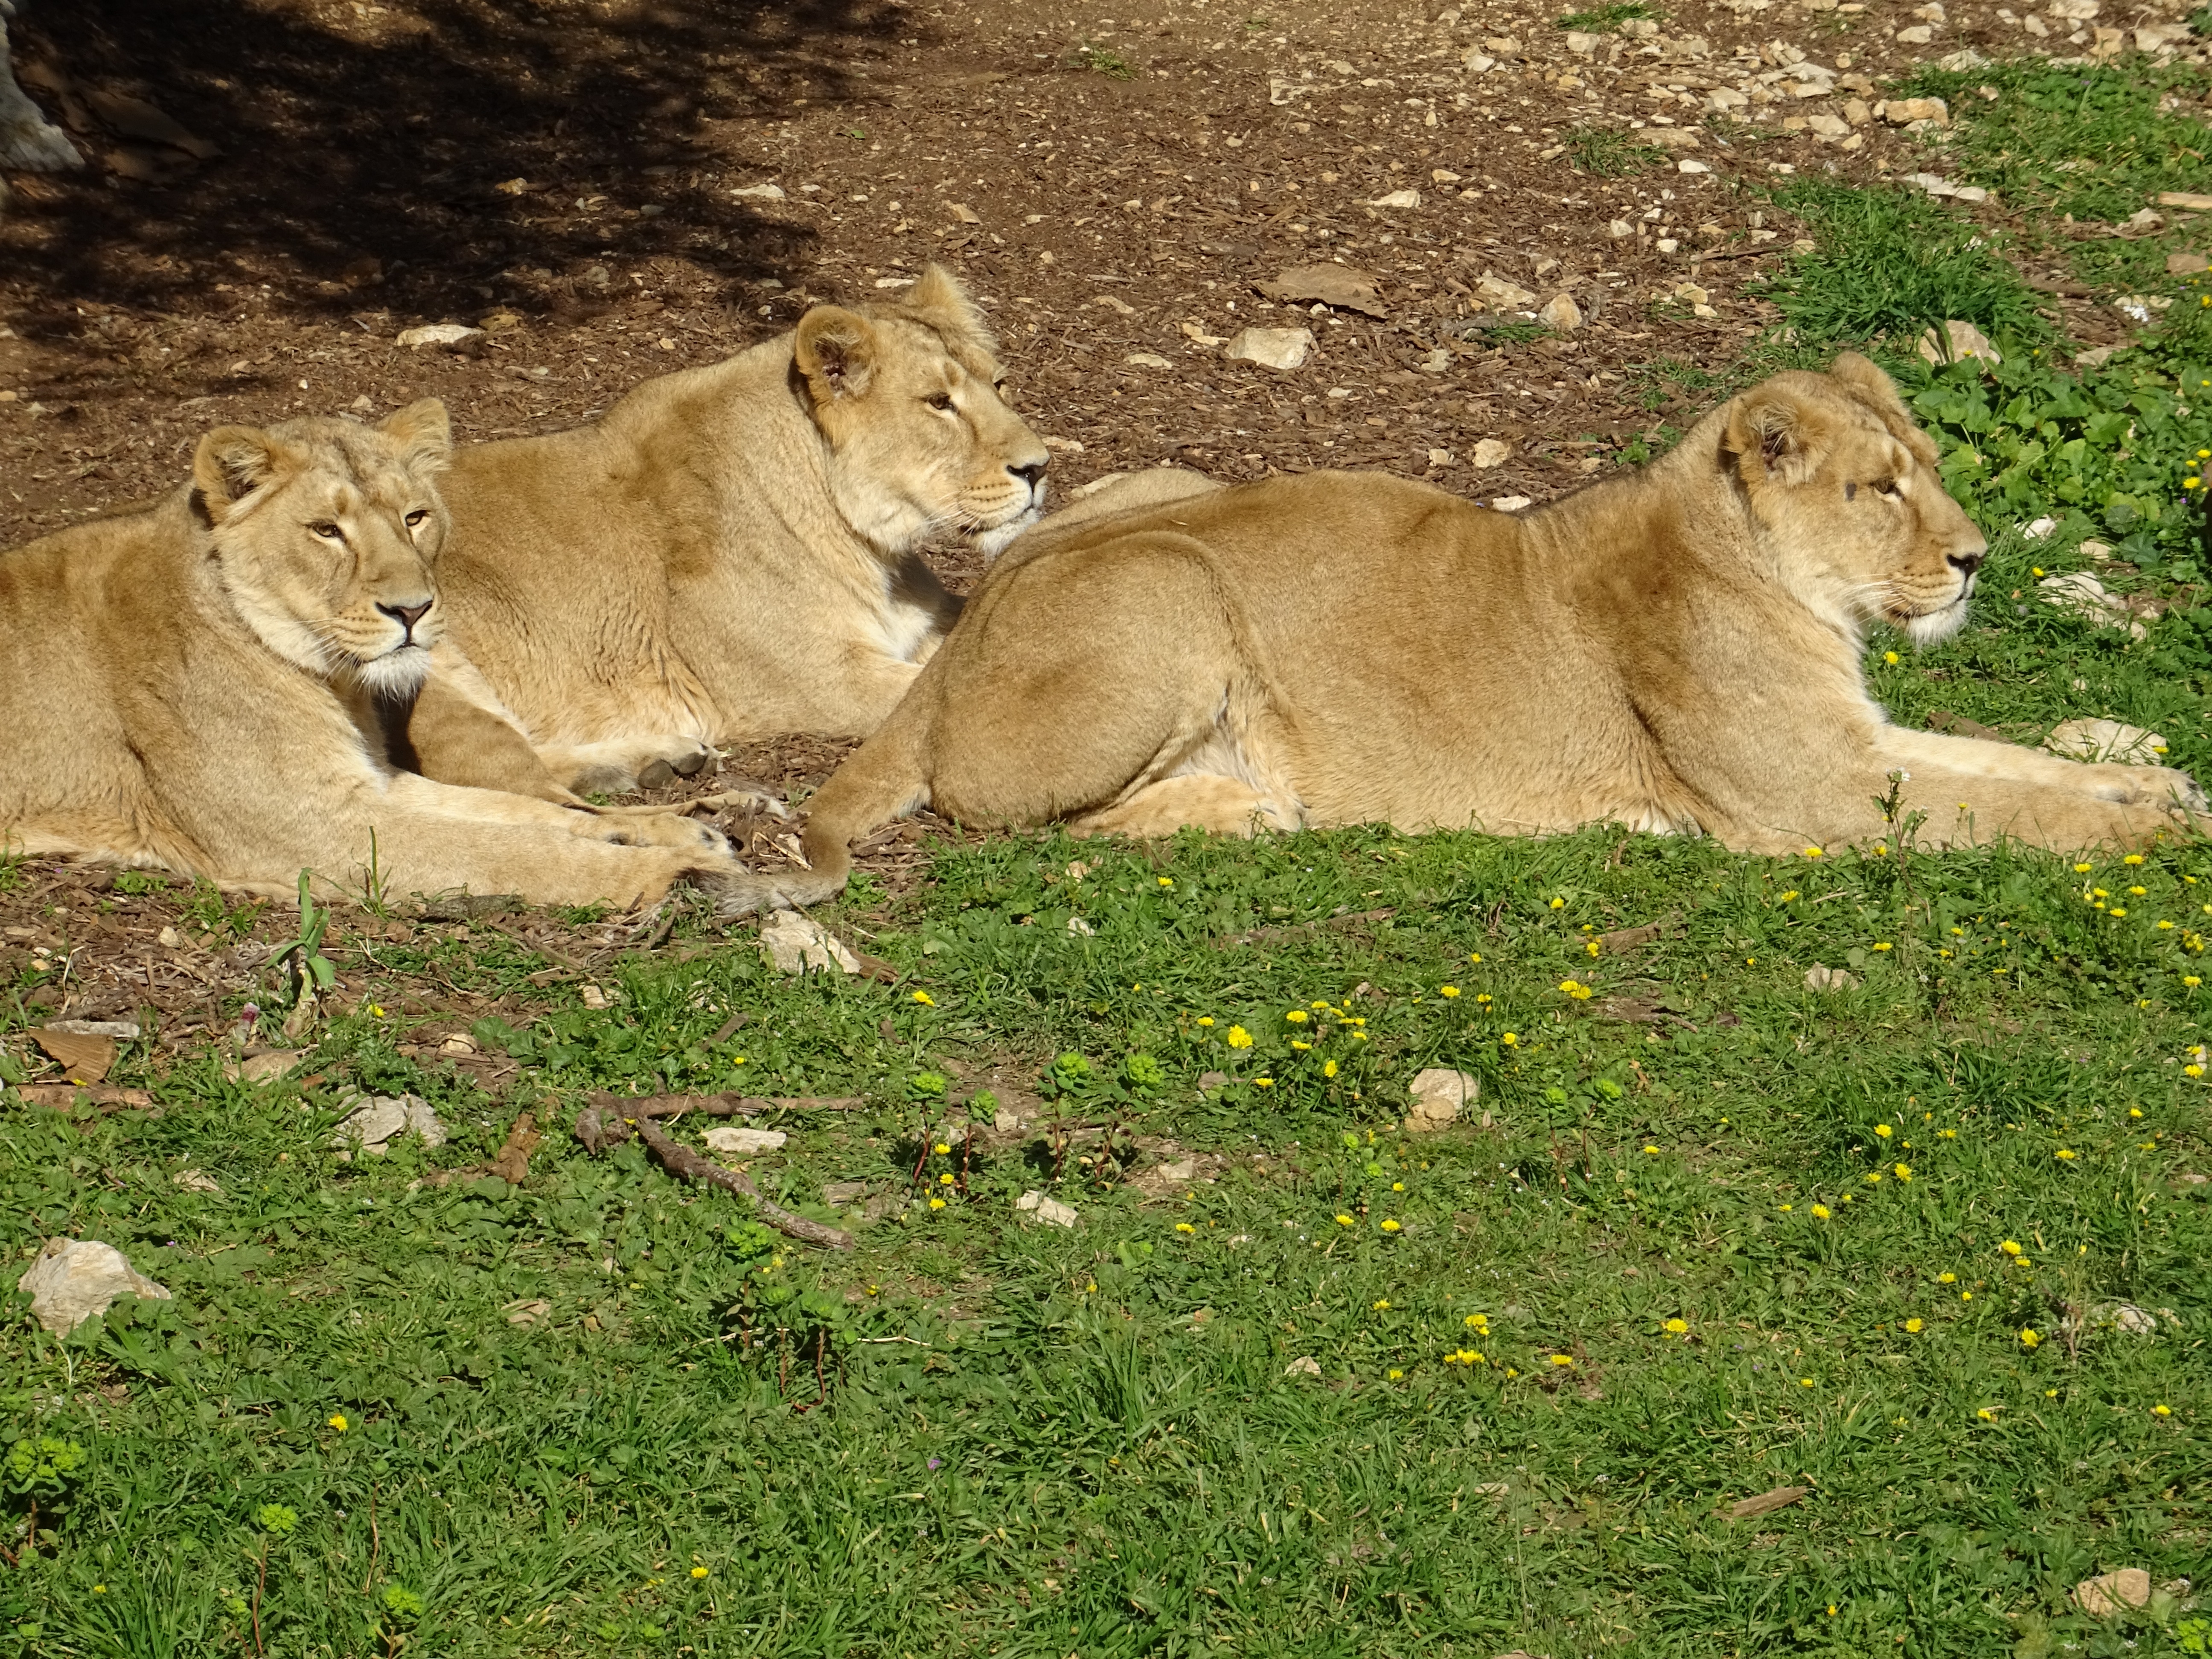
animal, wildlife, zoo, africa, mammal, fauna, lion, savannah, animals, vertebrate, safari, big cats, lionesses, cat like mammal, masai lion